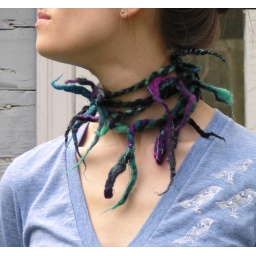
cats in a bowl neck wrap